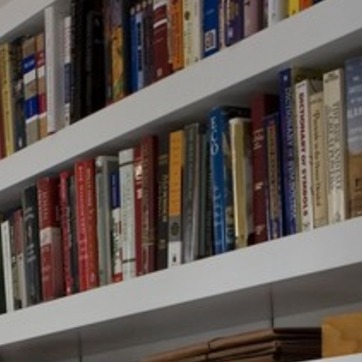
Material: paper